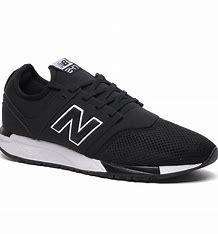
Brand: New
Model: Balance Lifestyle